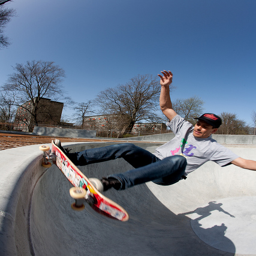
tHERE IS A SKATE BOARDER DOING A TRICK ON A RAMP
The young man on the skateboard is practicing his tricks.
A man doing tricks on a skateboard in a pit
A person doing a skateboard trick in a skate park.
Skate boarder getting totally horizontal during a stunt